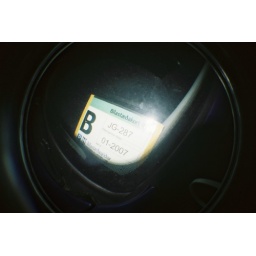
Parking card in car window